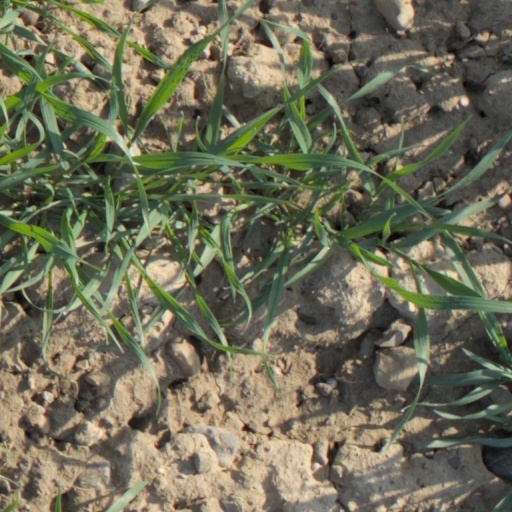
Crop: wheat